Tent

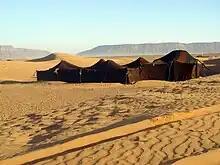
A Berber tent near Zagora, Morocco

A form of tent called a teepee or tipi, noted for its cone shape and peak smoke hole, was also used by Native American tribes and Aboriginal Canadians of the Plains Indians since ancient times, variously estimated from 10,000 to 4,000 years BC.